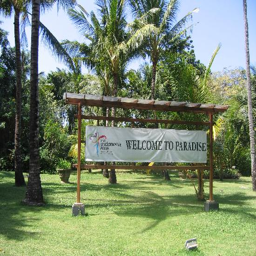
before gate to the resort